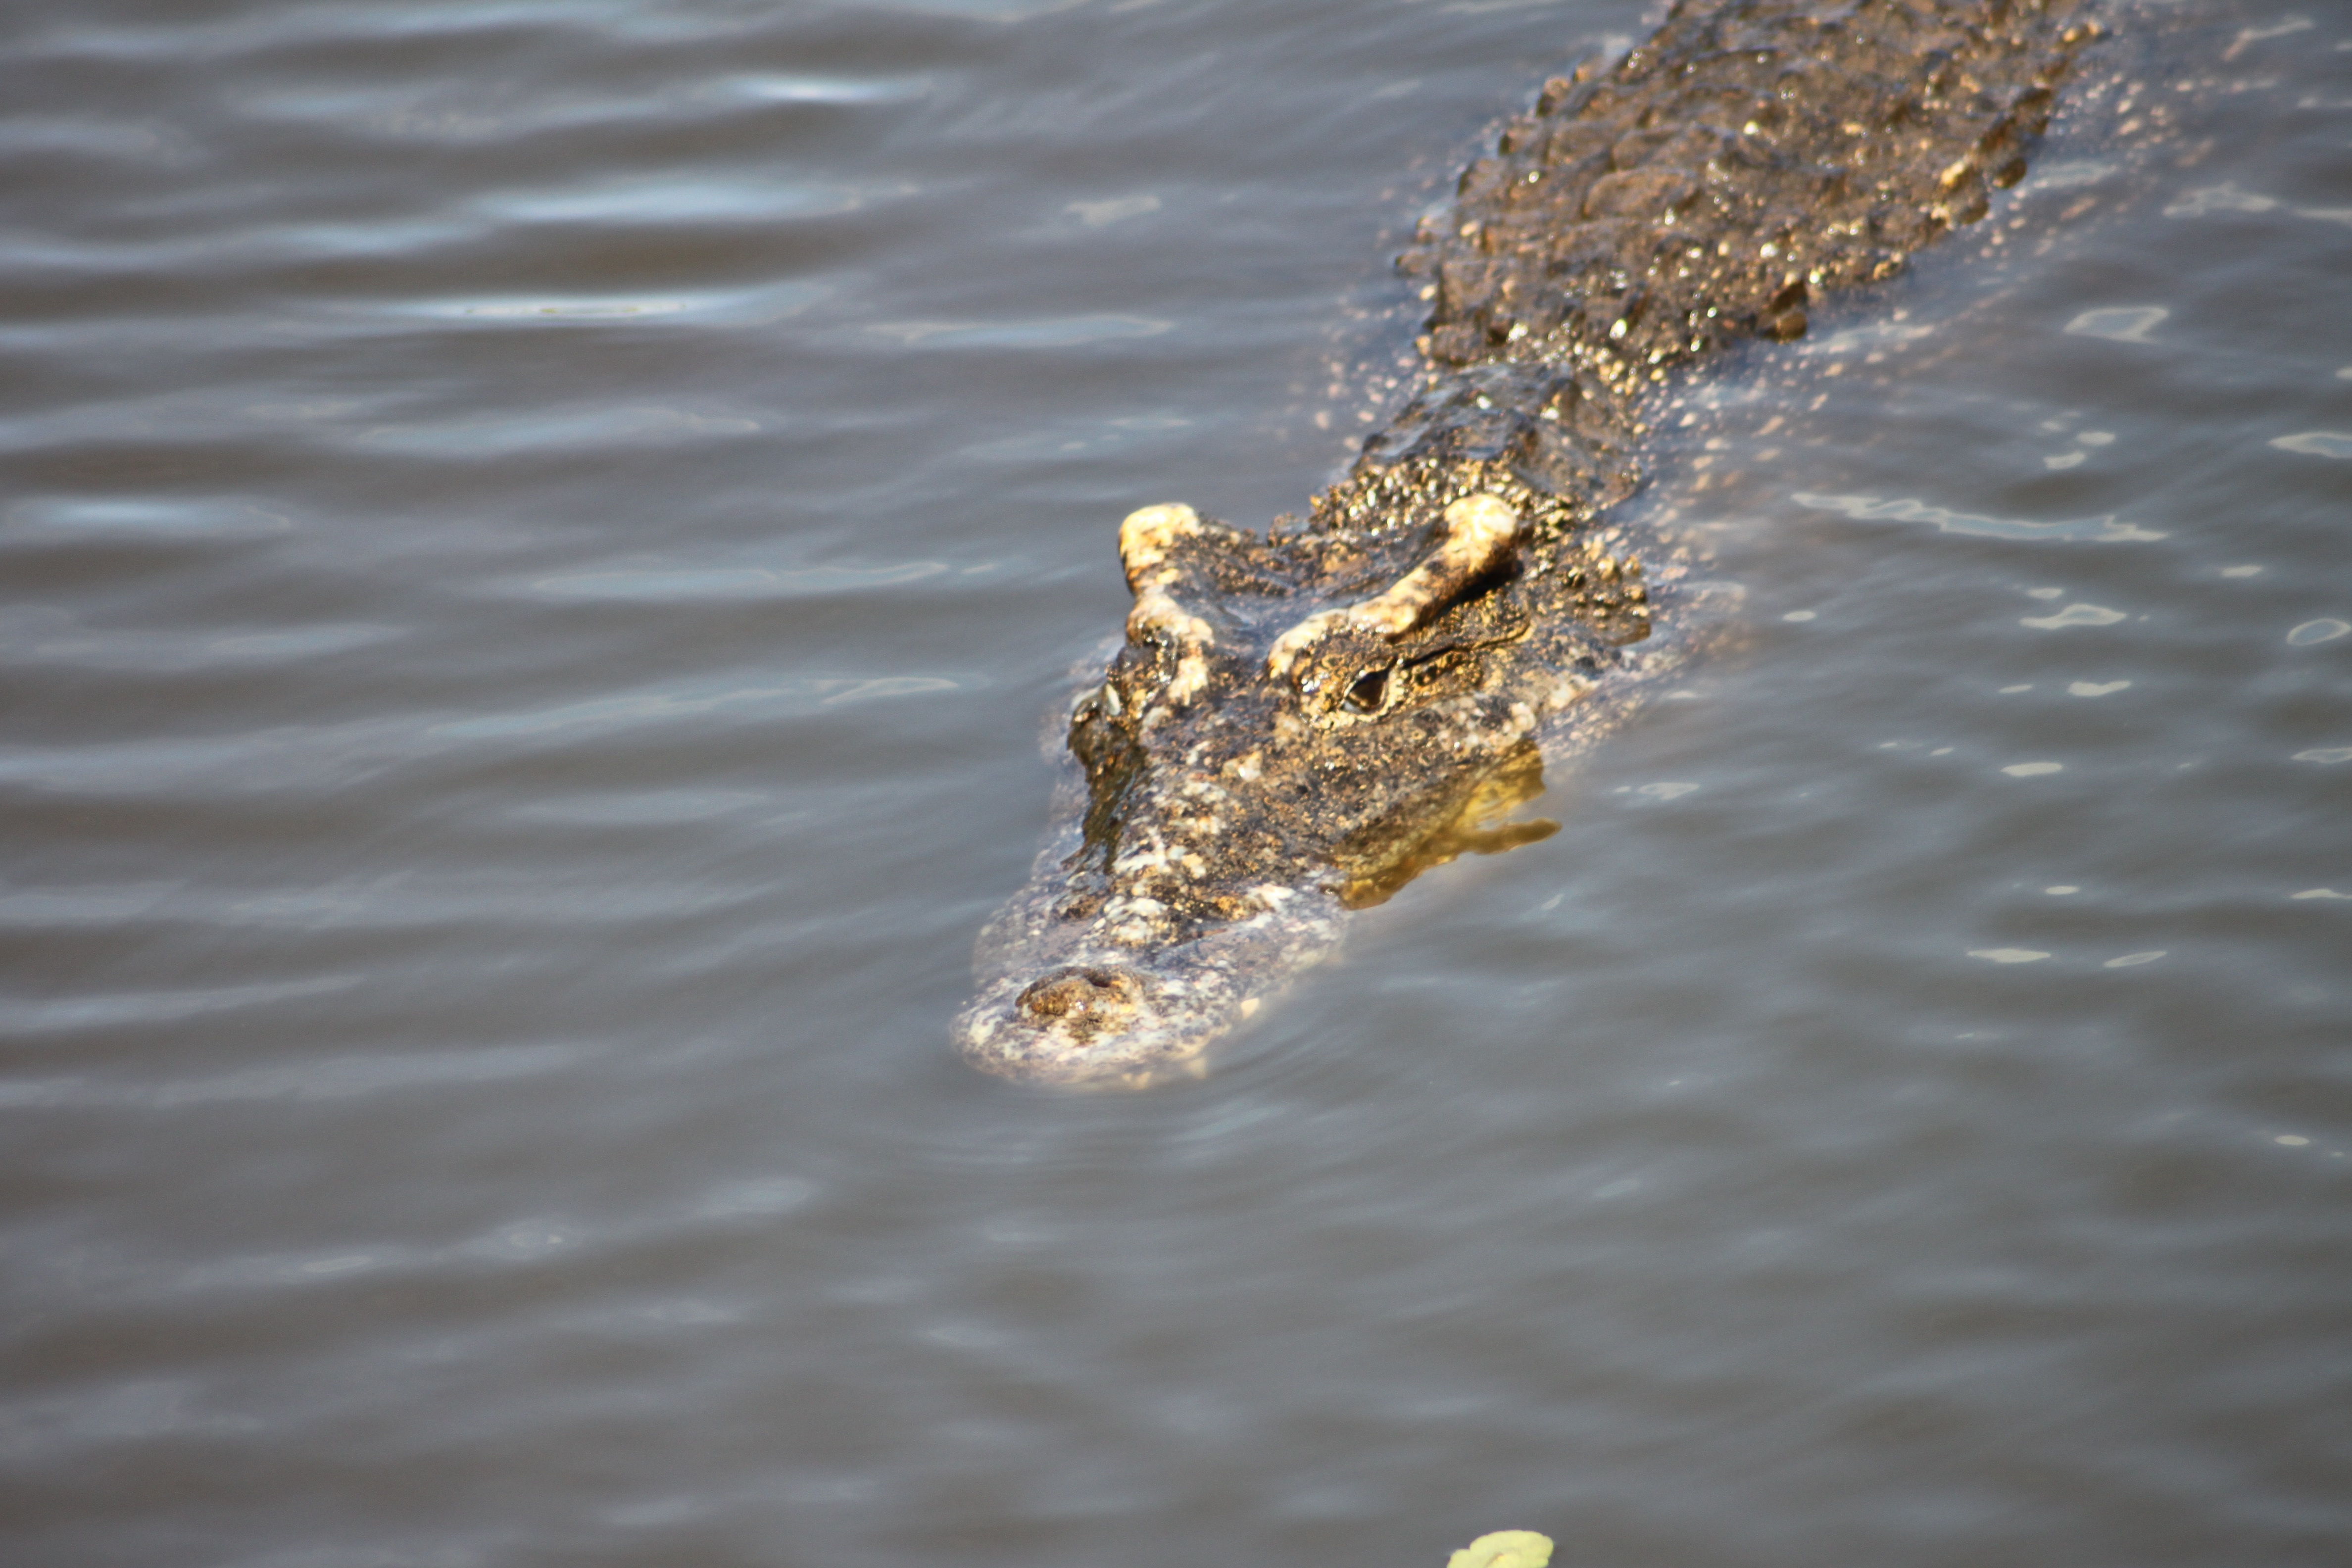
sea, water, animal, wildlife, reflection, reptile, fauna, crocodile, alligator, cuba, vertebrate, crocodilia, nile crocodile